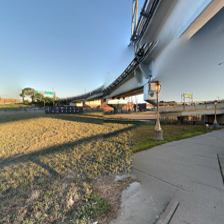
Label: streetView